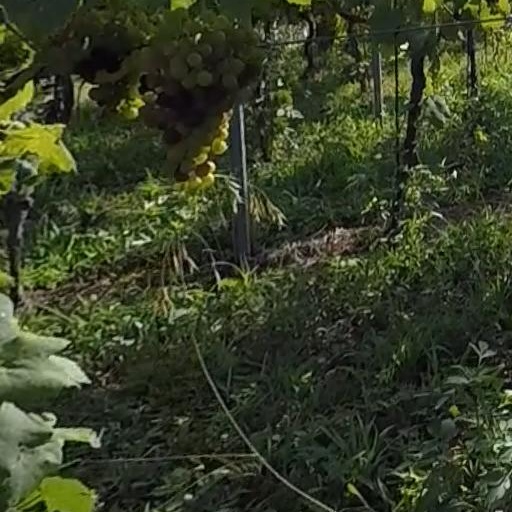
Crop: grape